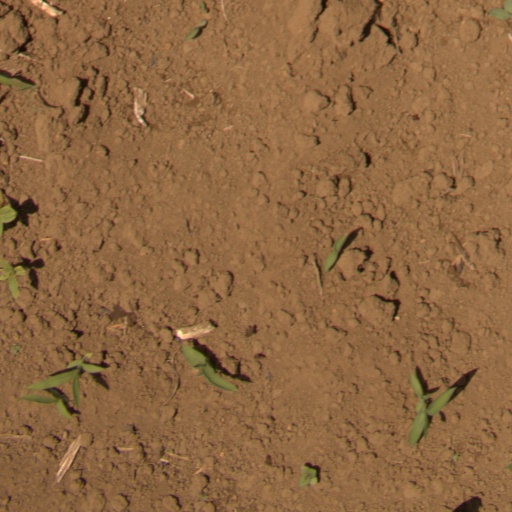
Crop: Jerusalem artichoke